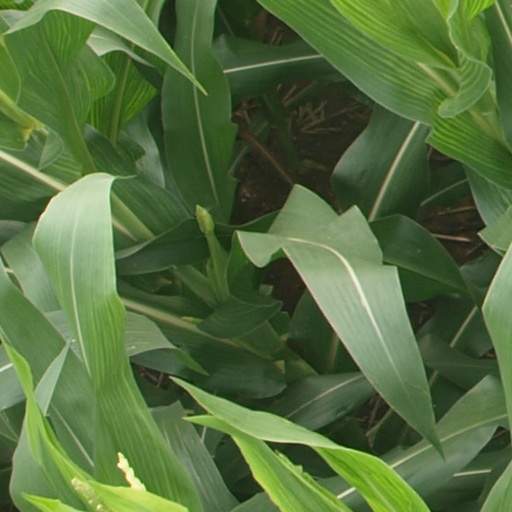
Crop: maize; corn